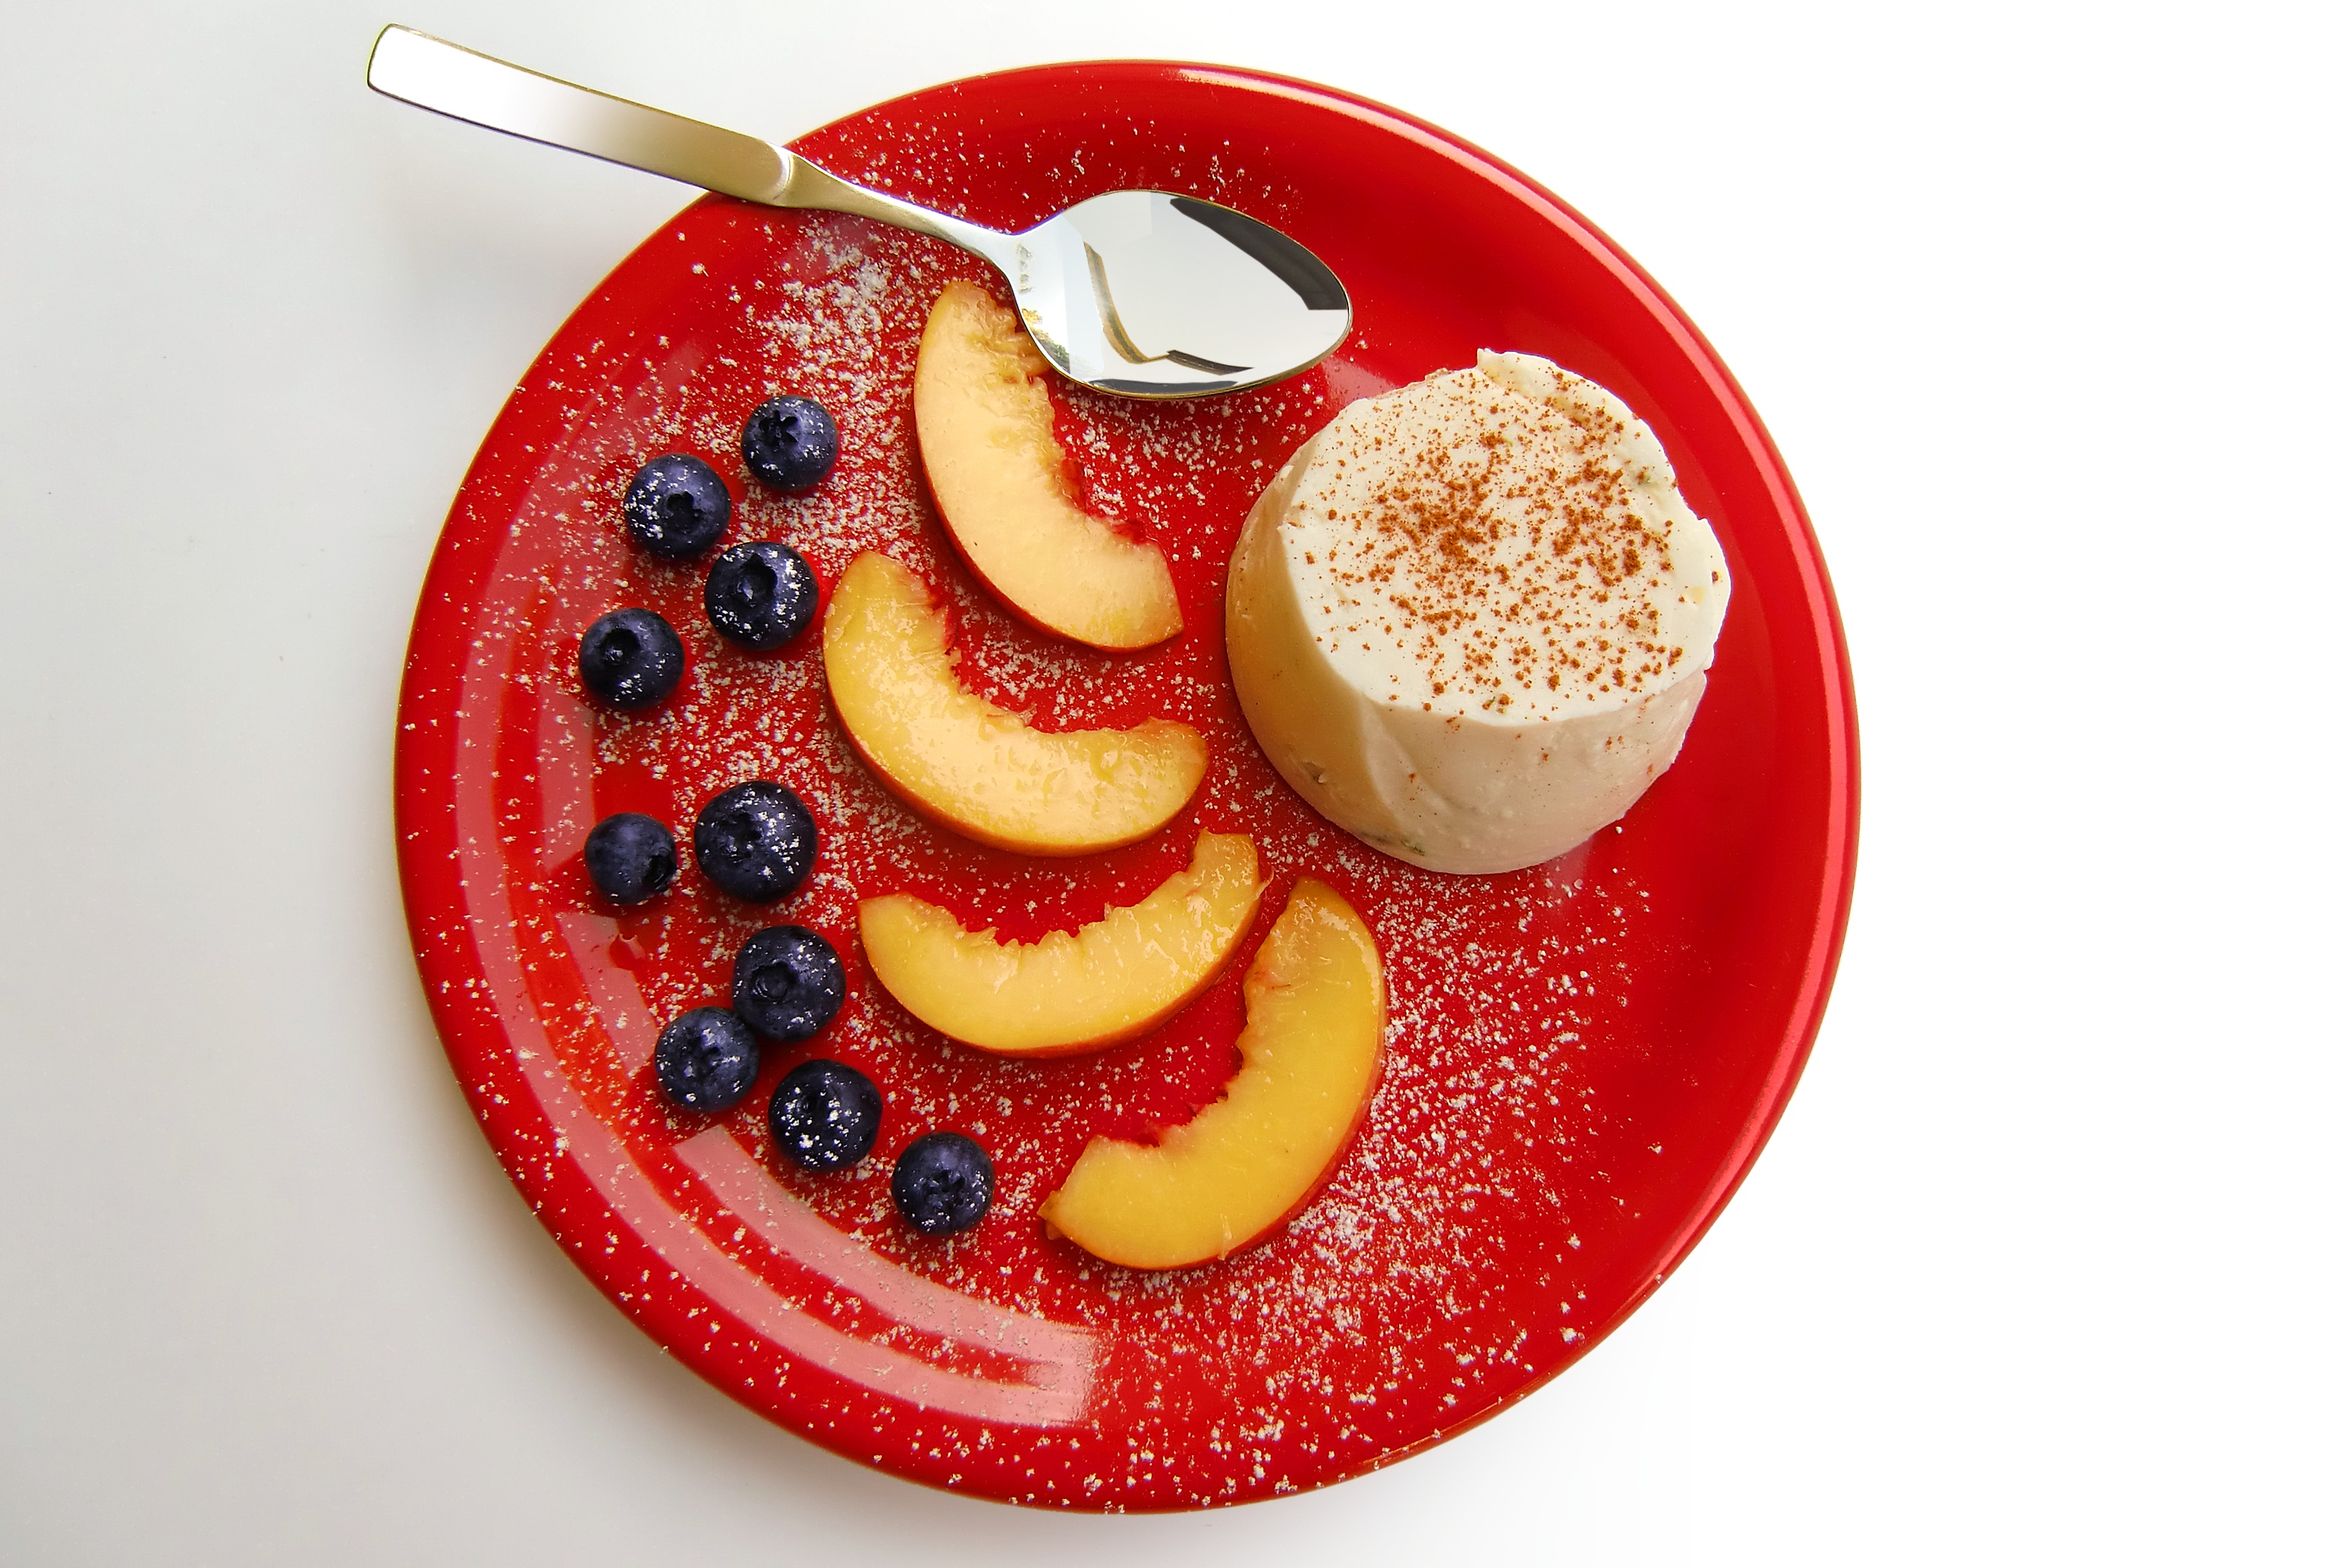
plant, fruit, sweet, dish, meal, food, produce, breakfast, dessert, cream, strawberry, blueberries, peach, strawberries, flavor, pudding